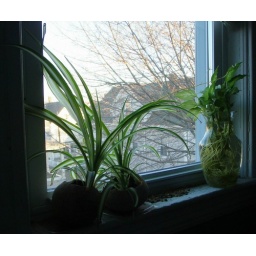
plants by one of my windows